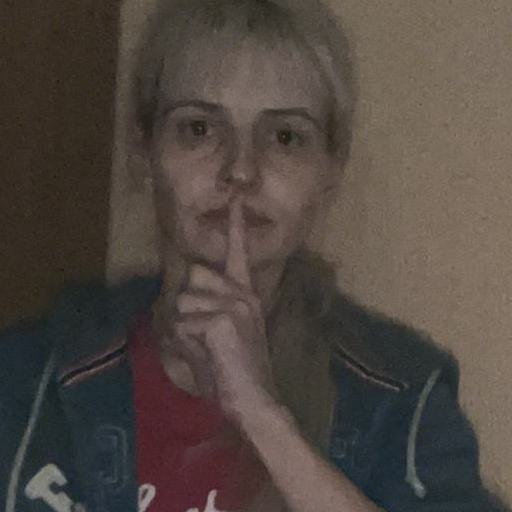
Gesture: mute